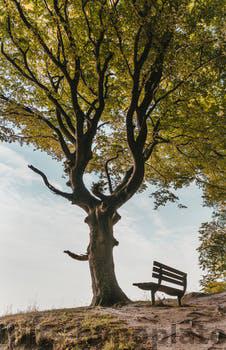
Label: Watermark